Maria Bezobrazova

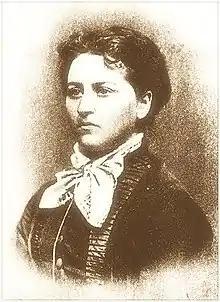

Maria Vladimirovna Bezobrazova (1857-1914) was a philosopher, historiographer, educator, journalist and women's rights activist from the Russian Empire. She was "the first among Russian women to receive training in philosophy".